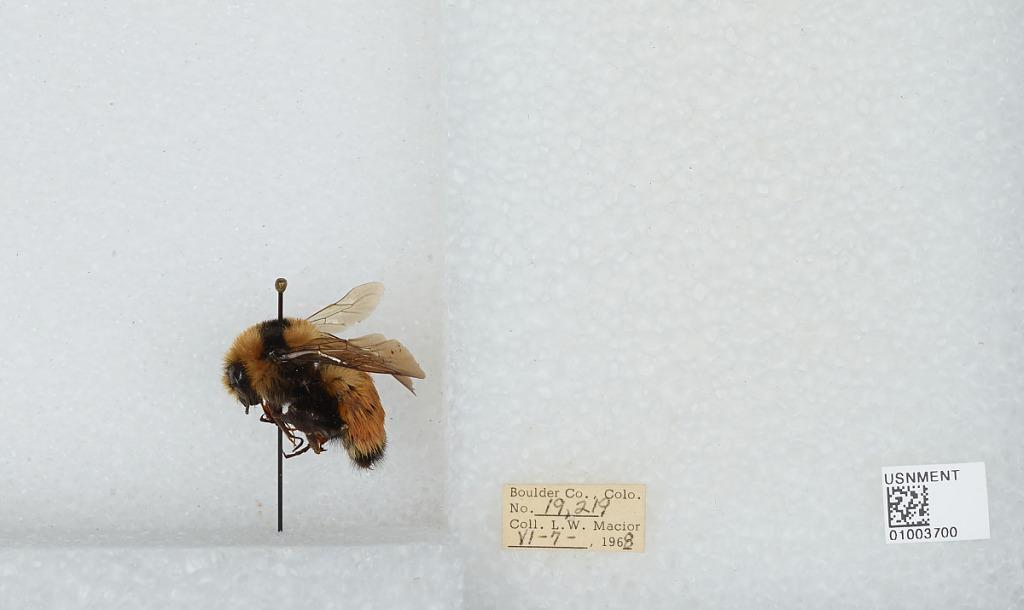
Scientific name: Bombus (Pyrobombus) huntii Greene
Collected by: L. Macior
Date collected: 1968-6-7
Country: United States
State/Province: Colorado
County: Boulder
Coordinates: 40.7833, -105.27